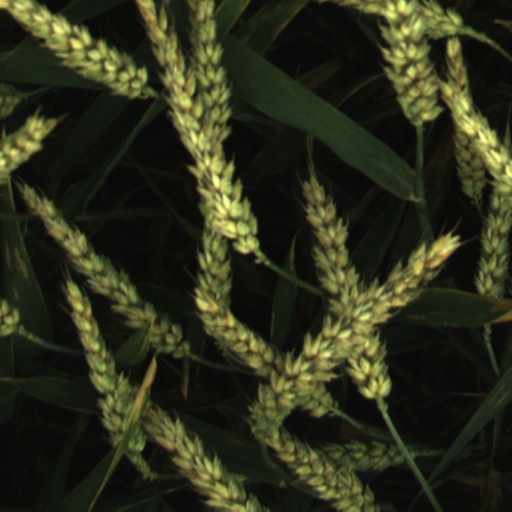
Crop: wheat